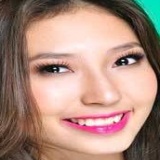
ca sĩ Khổng Tú Quỳnh